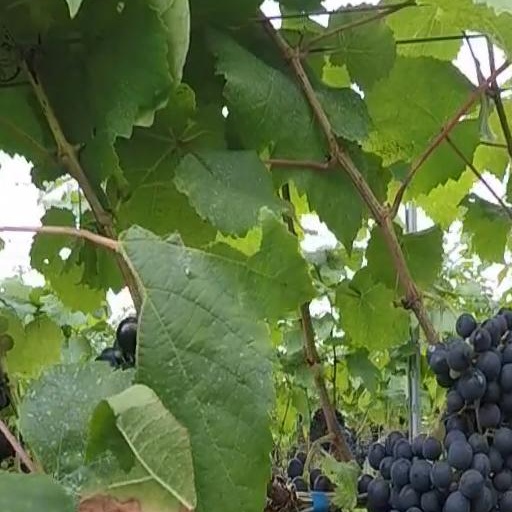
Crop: grape